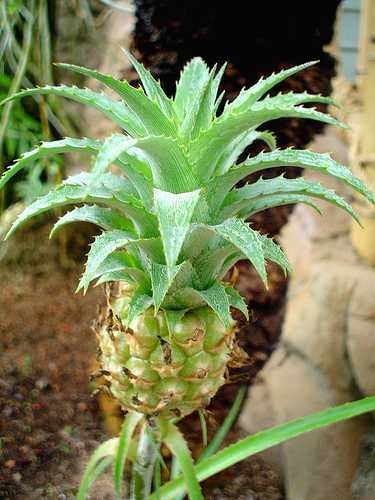
Label: Pineapple